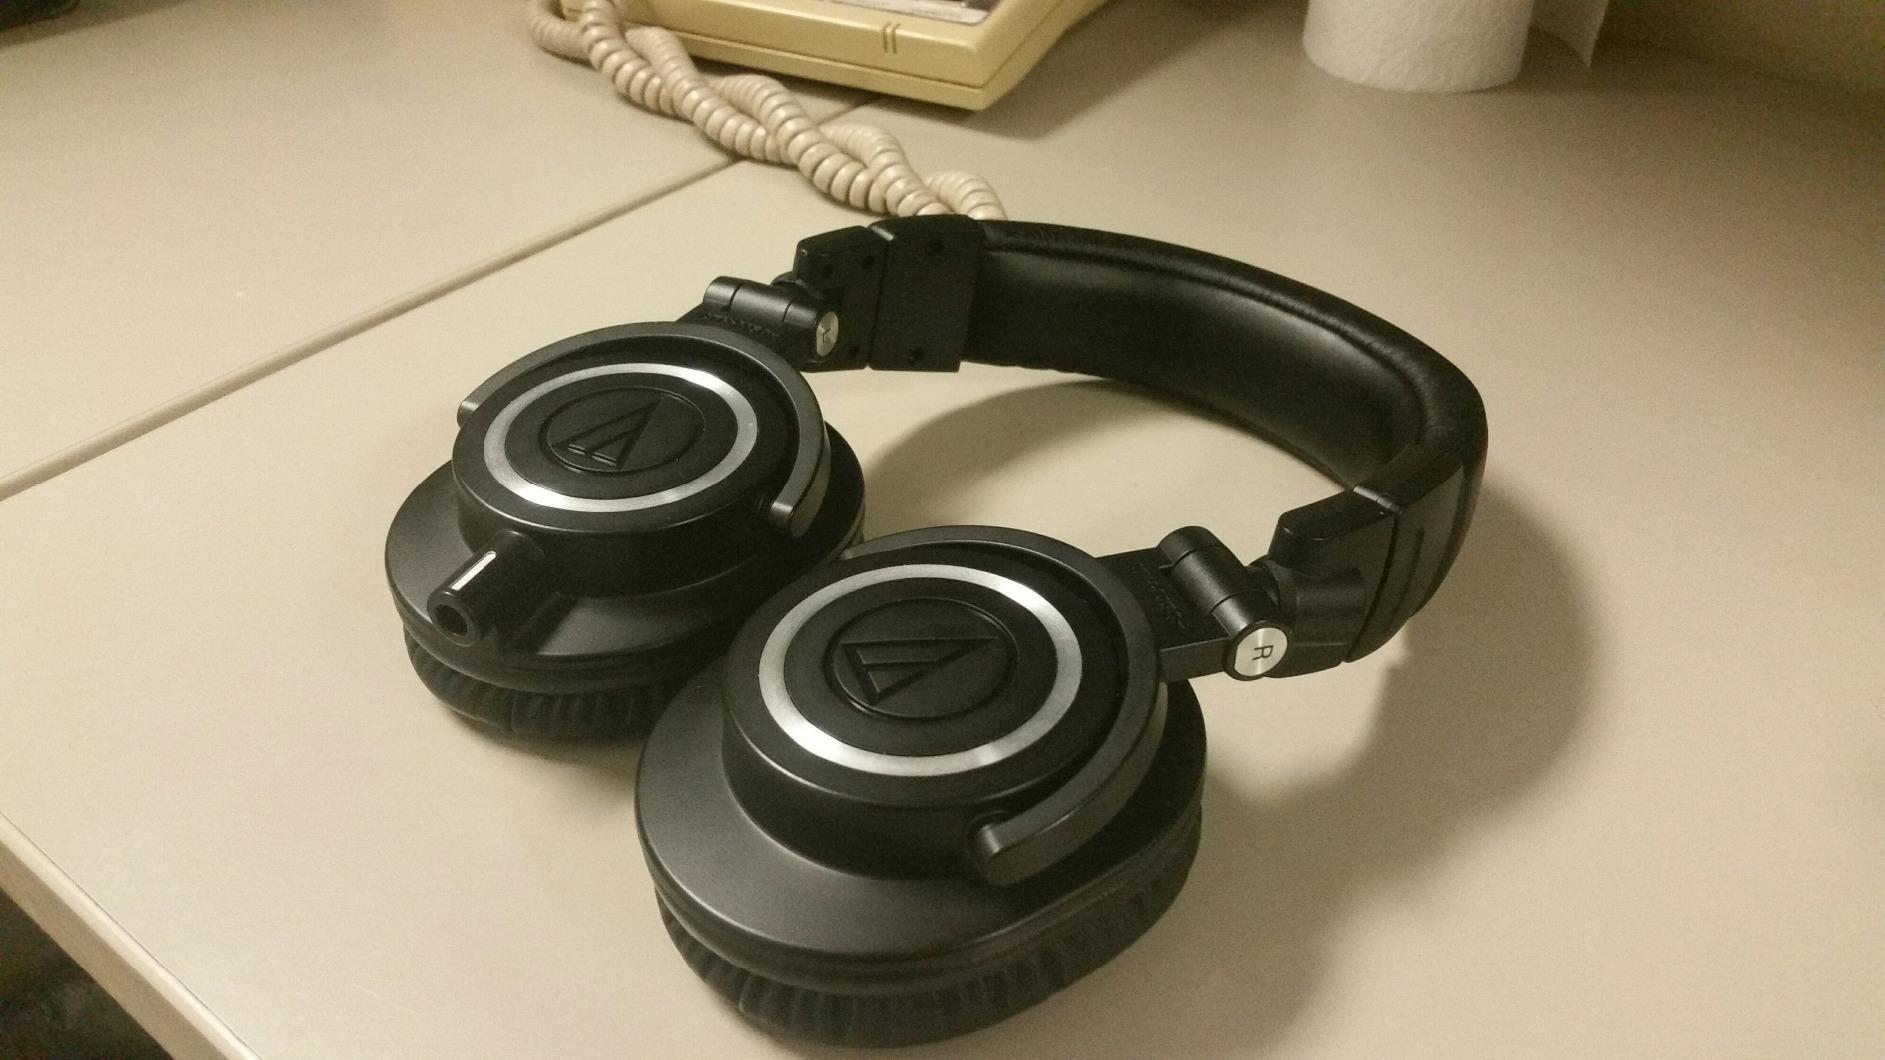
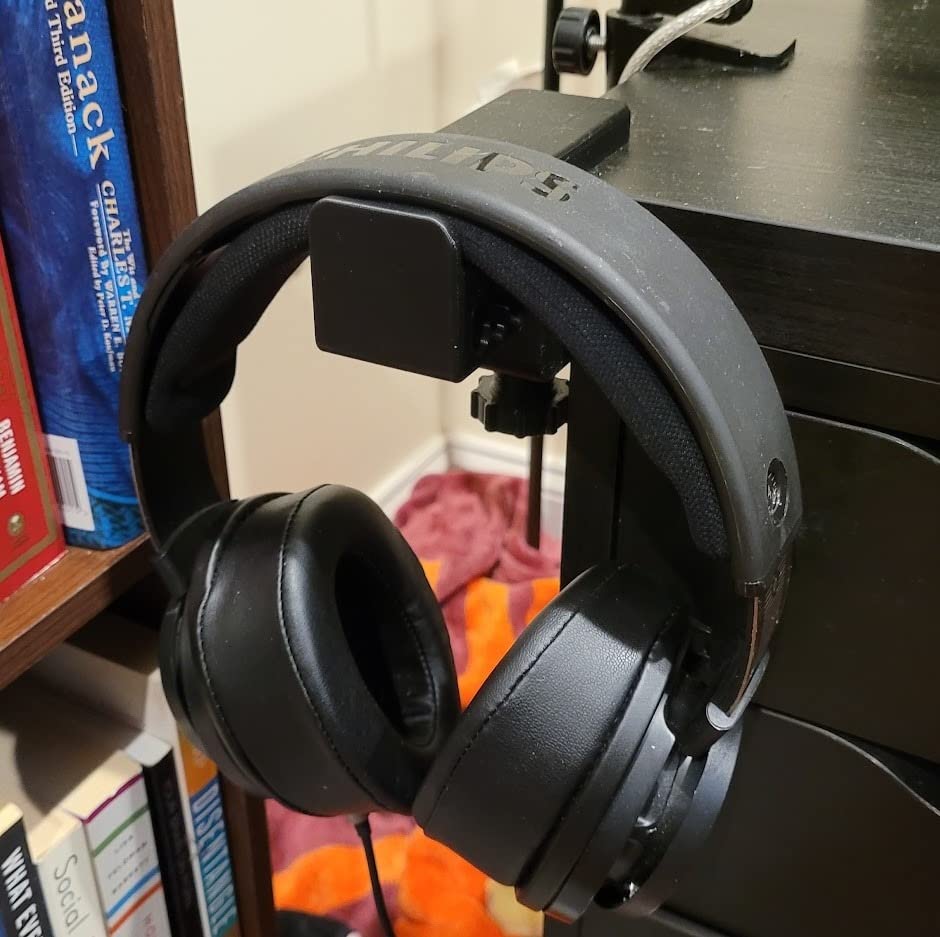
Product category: headphones
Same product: no